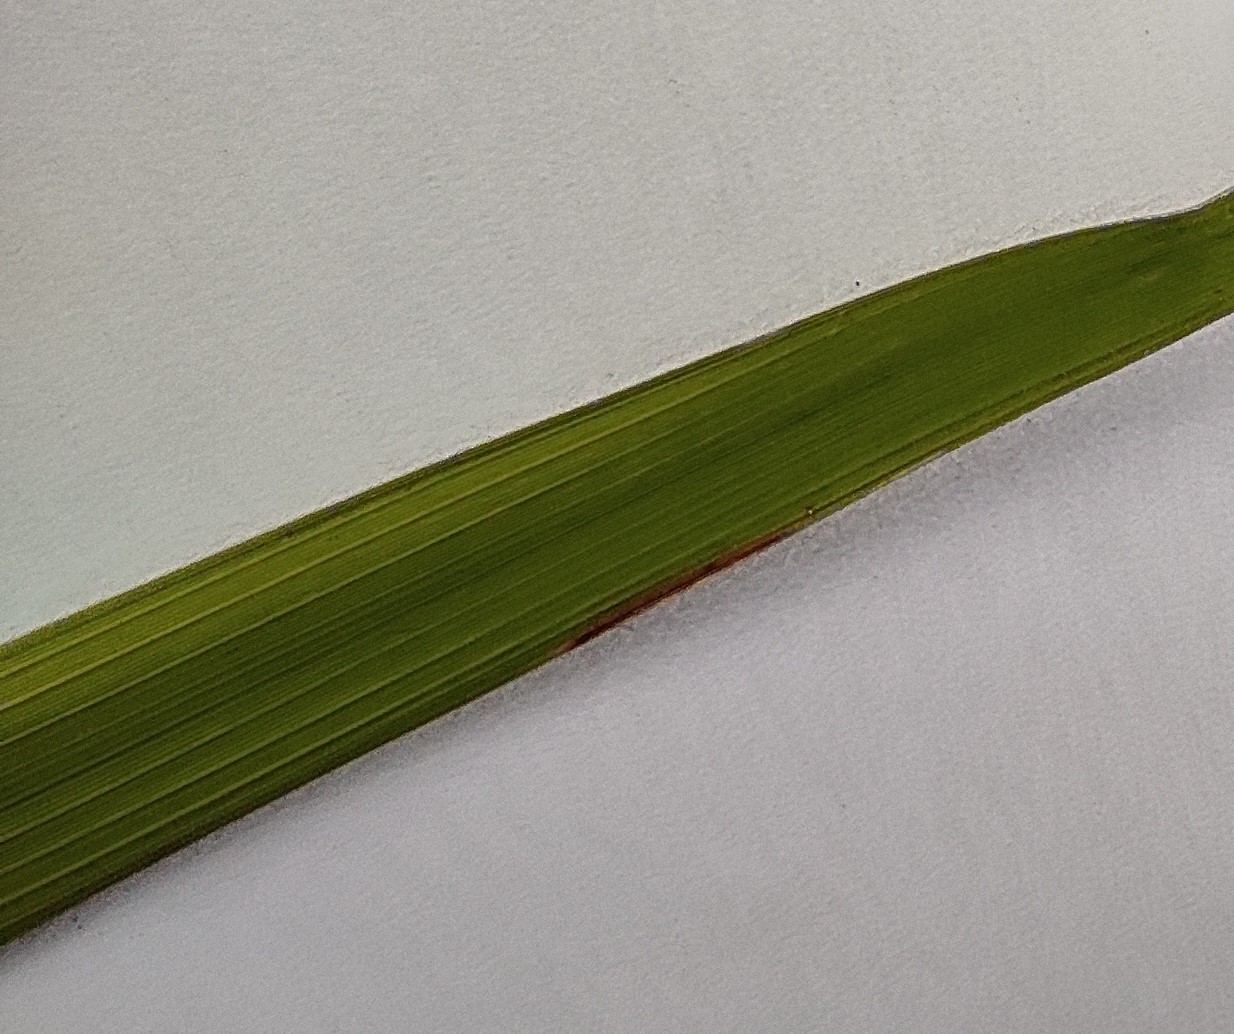
Label: Rice Blast